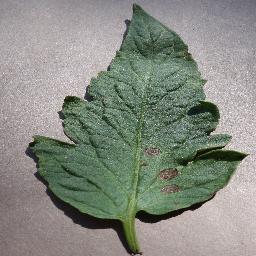
Label: Tomato___Early_blight